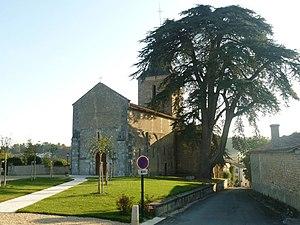
église de Nonac (16), France
Cet article recense les monuments historiques de la Charente, en France.
Cet article recense les monuments historiques français classés en 1913.
Nonac est une commune du Sud-Ouest de la France, située dans le département de la Charente.